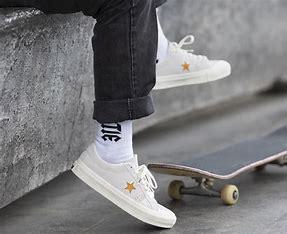
Brand: Converse
Model: One Star Pro